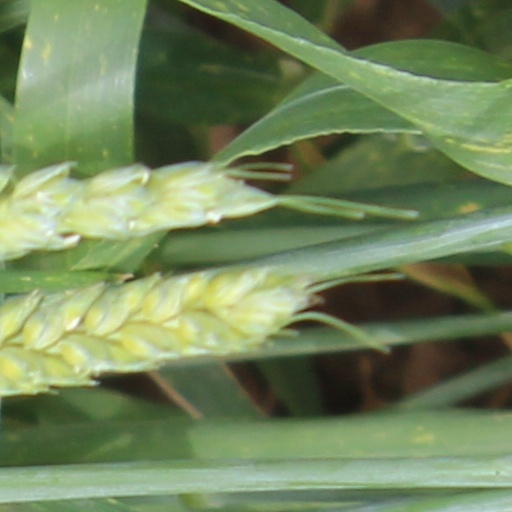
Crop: wheat